Lambroughton

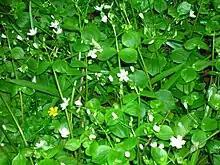
The pink purslane or Stewarton flower - A seriously destructive alien invader, the white form of which was first introduced in Stewarton, probably at the Lainshaw estate in Victorian times

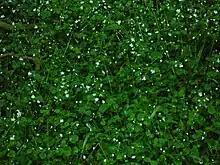
The pink purslane or Stewarton flower. Common under local hedges and in the Anderson plantation of Lainshaw woods

Hares are a common site on the Kilmaurs road near the Townhead of Lambroughton old entrance, but rabbits are a rarity hereabouts. Red foxes can be seen and heard in the woods by the Annick and migrating geese use the fields as a migration stop. Lapwings are an annual visitor as are the swallows and house martins which nest in the buildings of East Lambroughton farm. Other animals present include pipistrelle bats, moles, hedgehogs, common toads, kestrels, treecreepers, ravens, wagtails, house sparrows, blue tits, great tits, pheasants, common snipe, wrens, buzzards, chaffinches, blackbirds, greenfinches, and rooks. The rare hummingbird hawk-moth was seen near the Lambroughton Crossroads in 1985 and Duncan McNaught also recorded this species in 1912.